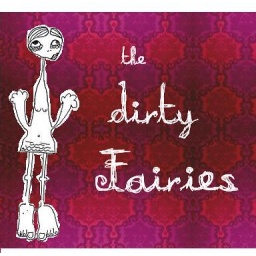
3 Girl dirty funk rock band ... Artwork by Natalie Martin.